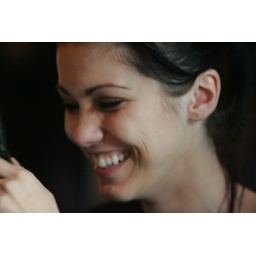
Alexa by black hawk girl